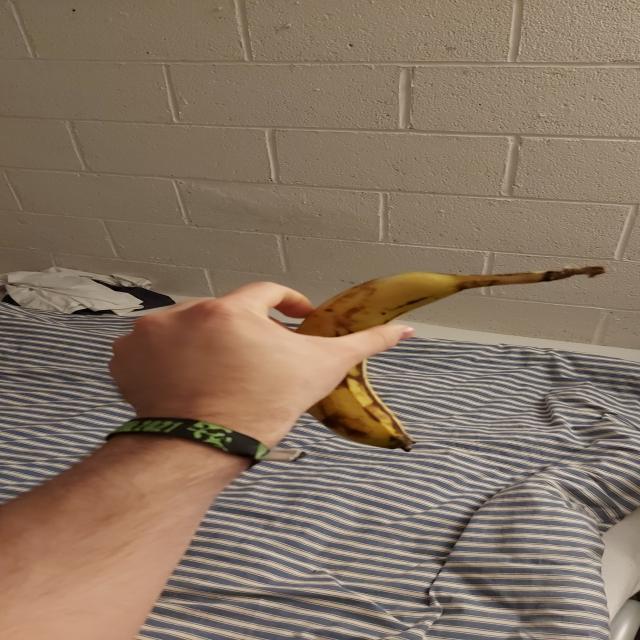
Label: bananas